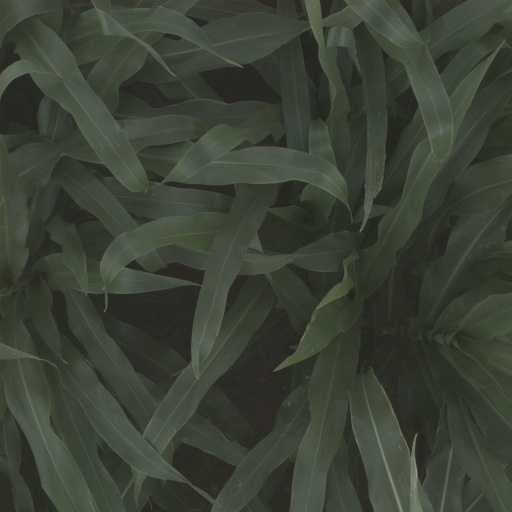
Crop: sorghum